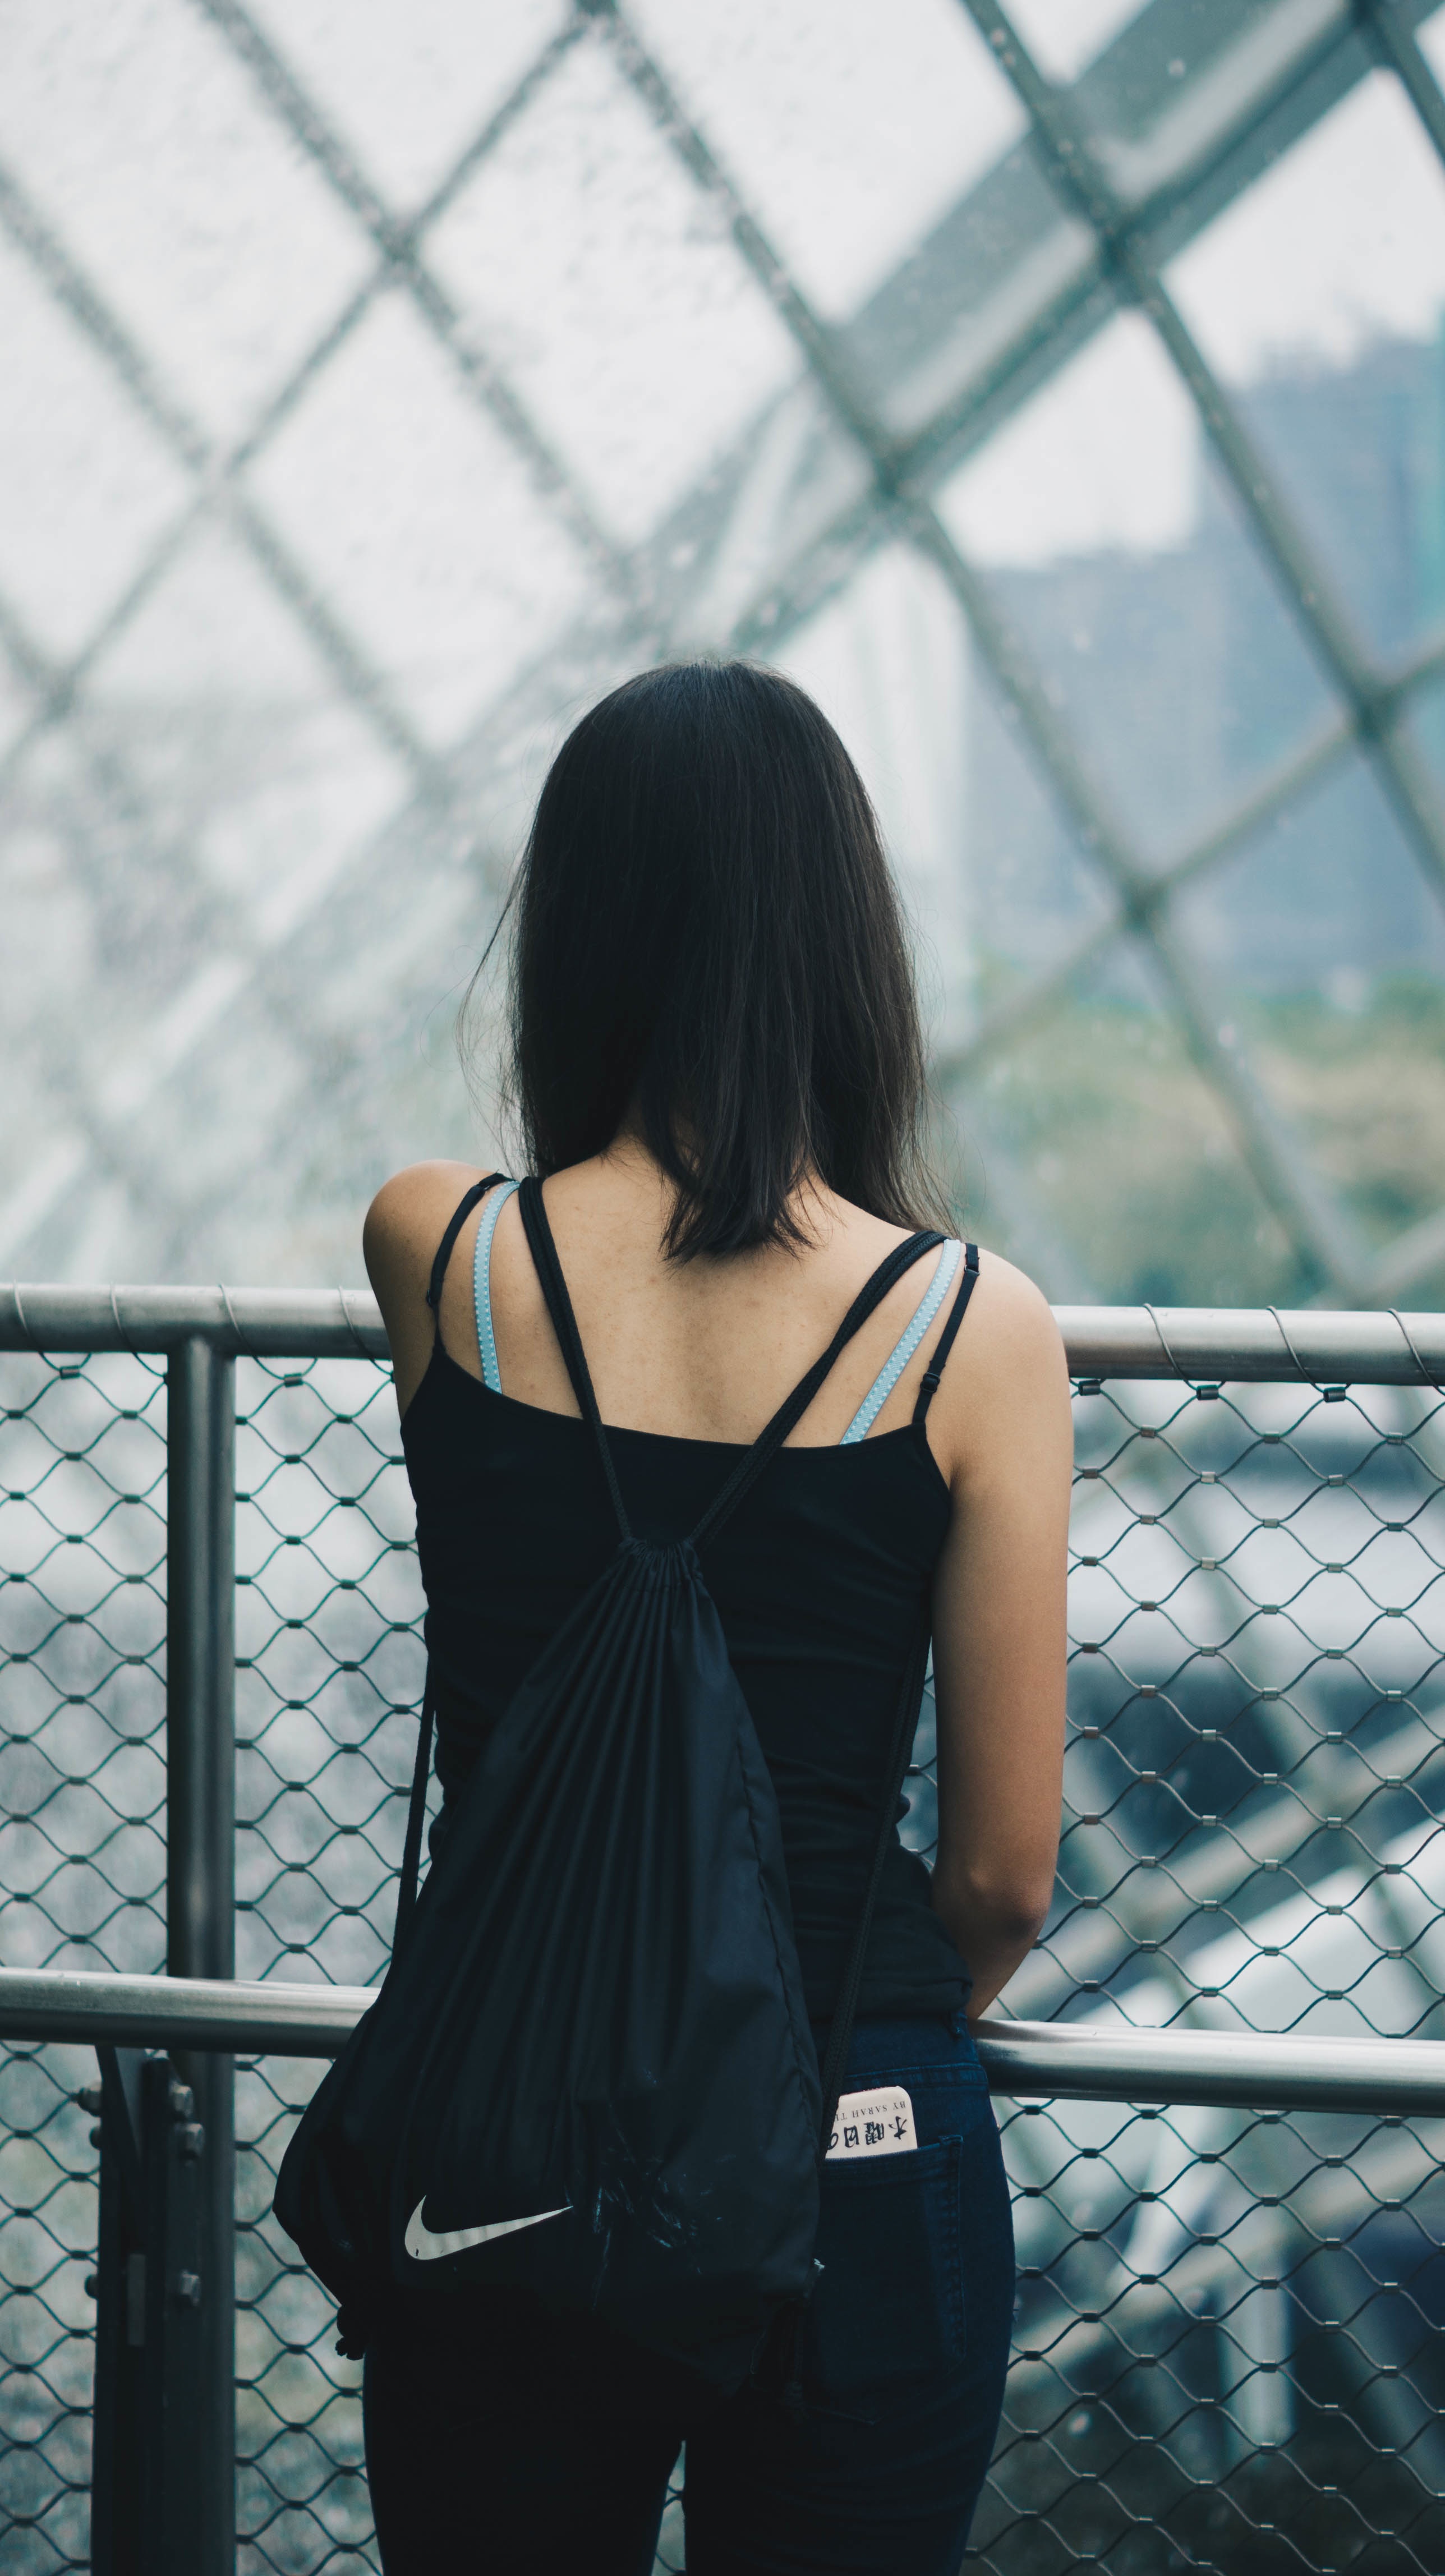
person, girl, woman, white, photography, leg, model, sitting, fashion, blue, clothing, black, lady, long hair, human body, black hair, photograph, beauty, costume, photo shoot, human positions